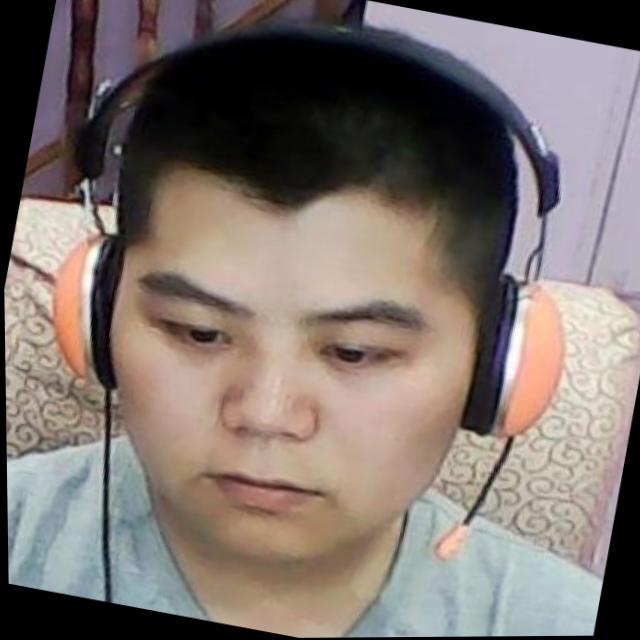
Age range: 21-44